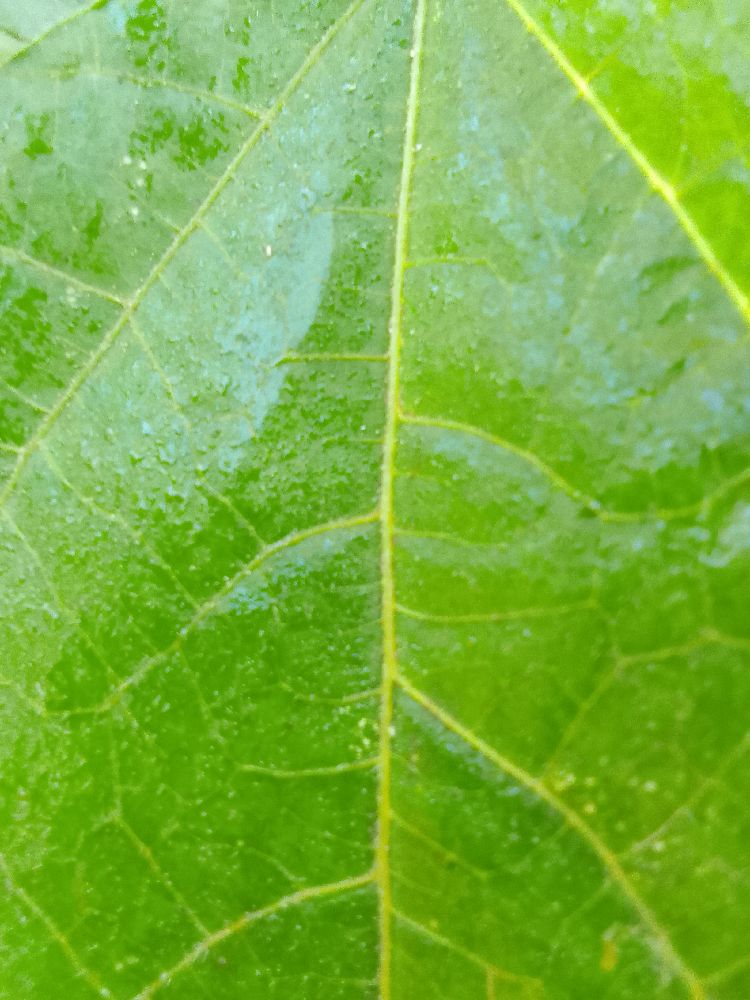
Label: healthy